Yashoda (film)

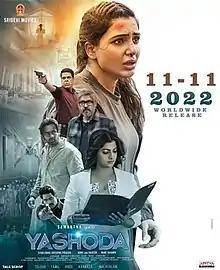
Theatrical release poster

Yashoda is a 2022 Indian Telugu-language medical action thriller film written and directed by Hari–Harish. It stars Samantha in the title role alongside Unni Mukundan, Varalaxmi Sarathkumar, Sampath Raj, Rao Ramesh, Shatru and Murali Sharma.